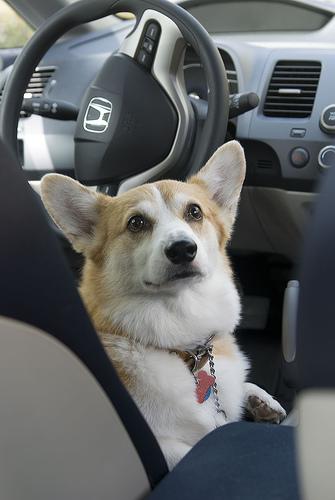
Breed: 205-n000029-Pembroke